Jimmy Little

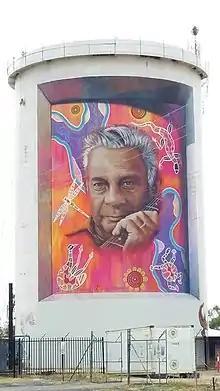
Jimmy Little image on Water Tank in Walgett, New South Wales

Little married fellow singer, Marjorie Rose Peters in 1958 and they had one child, Frances Claire Peters-Little (born ca. March 1958), who is a documentary film-maker, writer and historian. In 1990, Little was diagnosed with kidney disease, "Unfortunately, I didn't get check-ups often enough or soon enough to realise the possibility that my kidneys could fail".